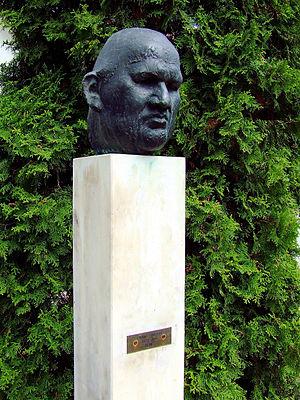
Franz Fühmann né le 15 janvier 1922 à Rokytnice nad Jizerou en République tchèque et mort le 8 juillet 1984 à Berlin-Est, est un écrivain allemand, poète, nouvelliste, auteur d'ouvrages pour enfants, essayiste, de l'ancienne République démocratique allemande.